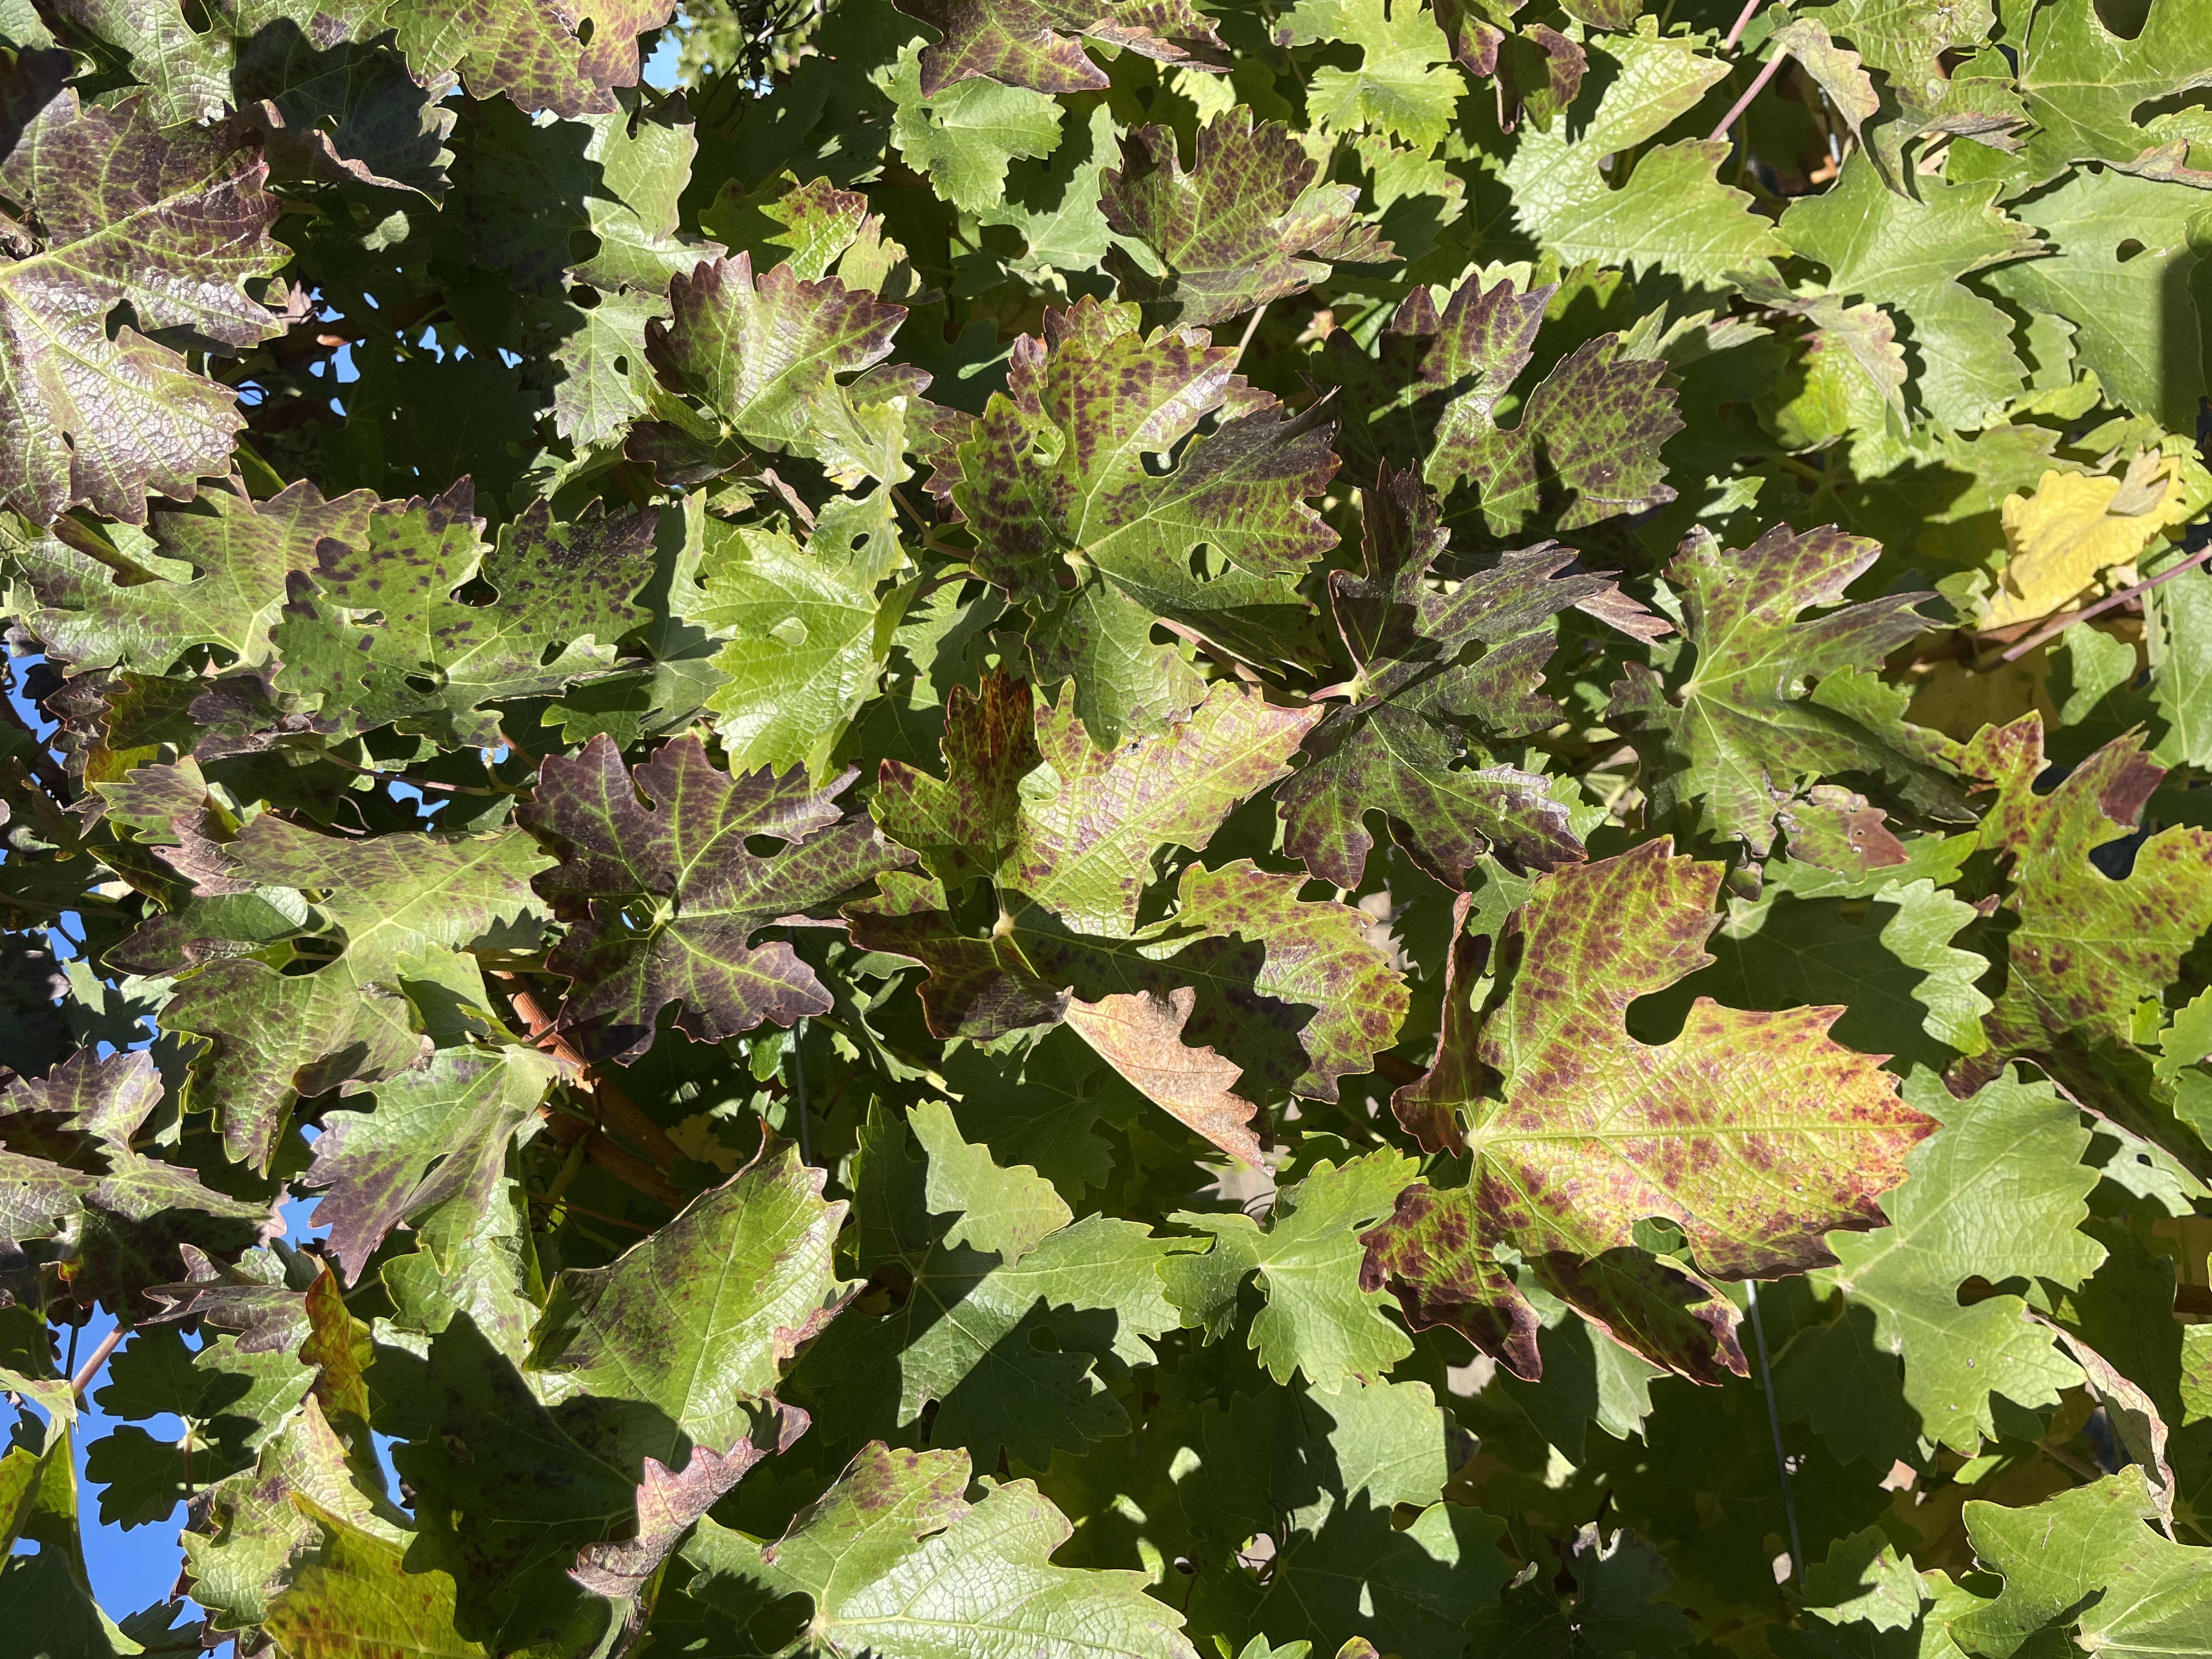
Label: Leafroll 3